Friedrich-Carl Rabe von Pappenheim

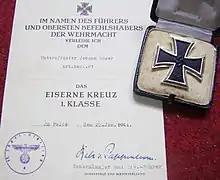
Iron Cross First Class issued to a soldier of Artillery Regiment 81 of 97th Jäger Division, with a certificate signed by Pappenheim.

Von Pappenheim held the command of 97th Jäger Division between 13 December 1943 and February 1945.